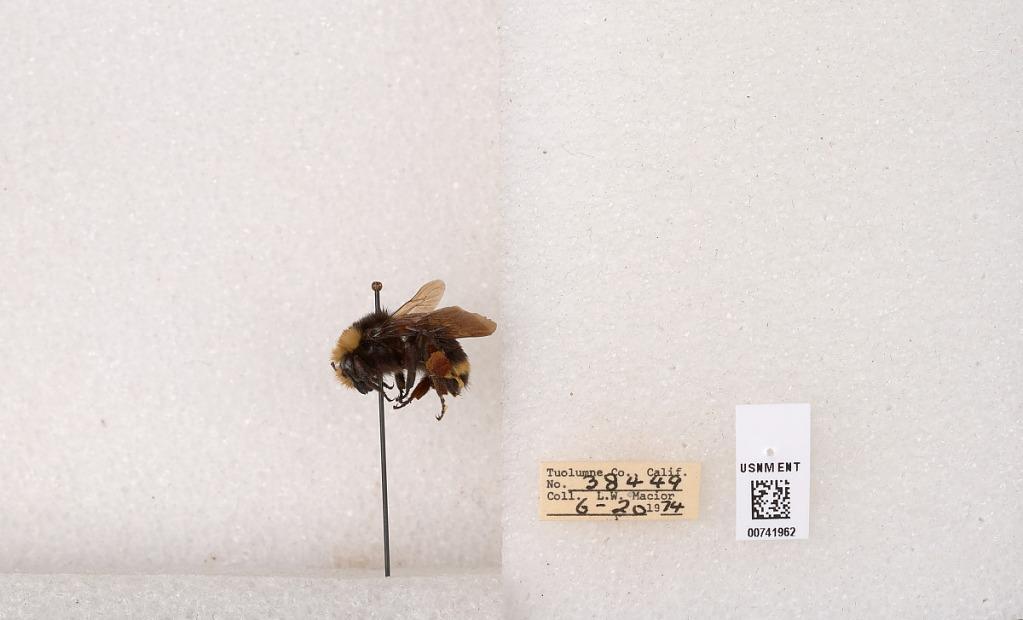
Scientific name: Bombus (Pyrobombus) vosnesenskii Radoszkowski
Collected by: L. Macior
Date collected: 1974-6-20
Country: United States
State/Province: California
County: Tuolumne
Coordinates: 37.9712, -120.228